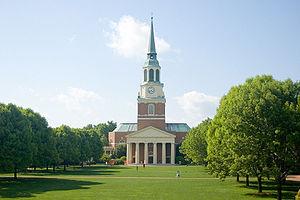
L’université de Wake Forest est une université privée fondée en 1834 et installée dans la ville de Winston-Salem en Caroline du Nord. Dans les années 2000, elle accueille plus de 4 400 étudiants avec un campus de 1,4 km².